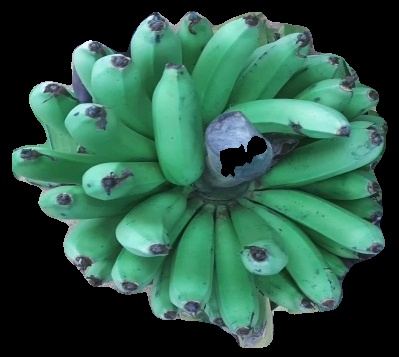
Variety: pachbale
Grade: grade2